2009–10 Tottenham Hotspur F.C. season

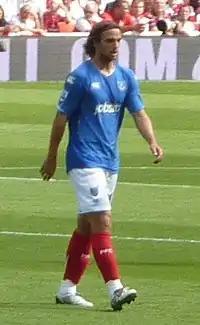
Niko Kranjčar scored two to give Spurs a 3–0 win over rivals Manchester City

Tottenham's first league game of the month was to journey to Merseyside to face Everton. Early into the second half, Spurs took the lead through Jermain Defoe and then quickly doubled their lead through a diving header from Michael Dawson. Everton began to fight back and clawed a goal back through Louis Saha, followed minutes later by the equalising goal from Tim Cahill to end the game at 2–2, with the two teams sharing the points following a last-minute penalty miss from Defoe. Six days later, Tottenham faced Wolverhampton Wanderers at White Hart Lane. In a tight game, the Wolves took all three points with a header from Kevin Doyle in the third minute with Tottenham unable to break down Wolves' defence.